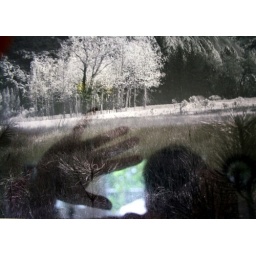
Reflection off the glass on top of a mounted photo. Orange tree in yard reflected in glass through window.